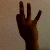
The image shows a hand gesture representing the number 9 in Indian Sign Language.